Province of Verona

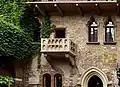
Juliet Capulet's villa in Verona

The province has an area of and a total population of about 0.9 million. There are 98 "comuni" (: "comune") in the province. Important "comuni" include Bovolone, Bonavigo, Bussolengo, Cerea, Isola della Scala, Legnago, Negrar di Valpolicella, Peschiera del Garda, San Bonifacio, San Giovanni Lupatoto, San Martino Buon Albergo, Soave, Sona, Valeggio sul Mincio and Villafranca di Verona.